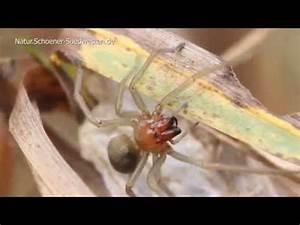
spider